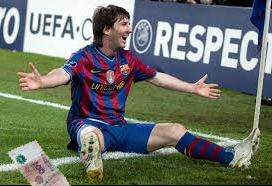
Denominación: 100